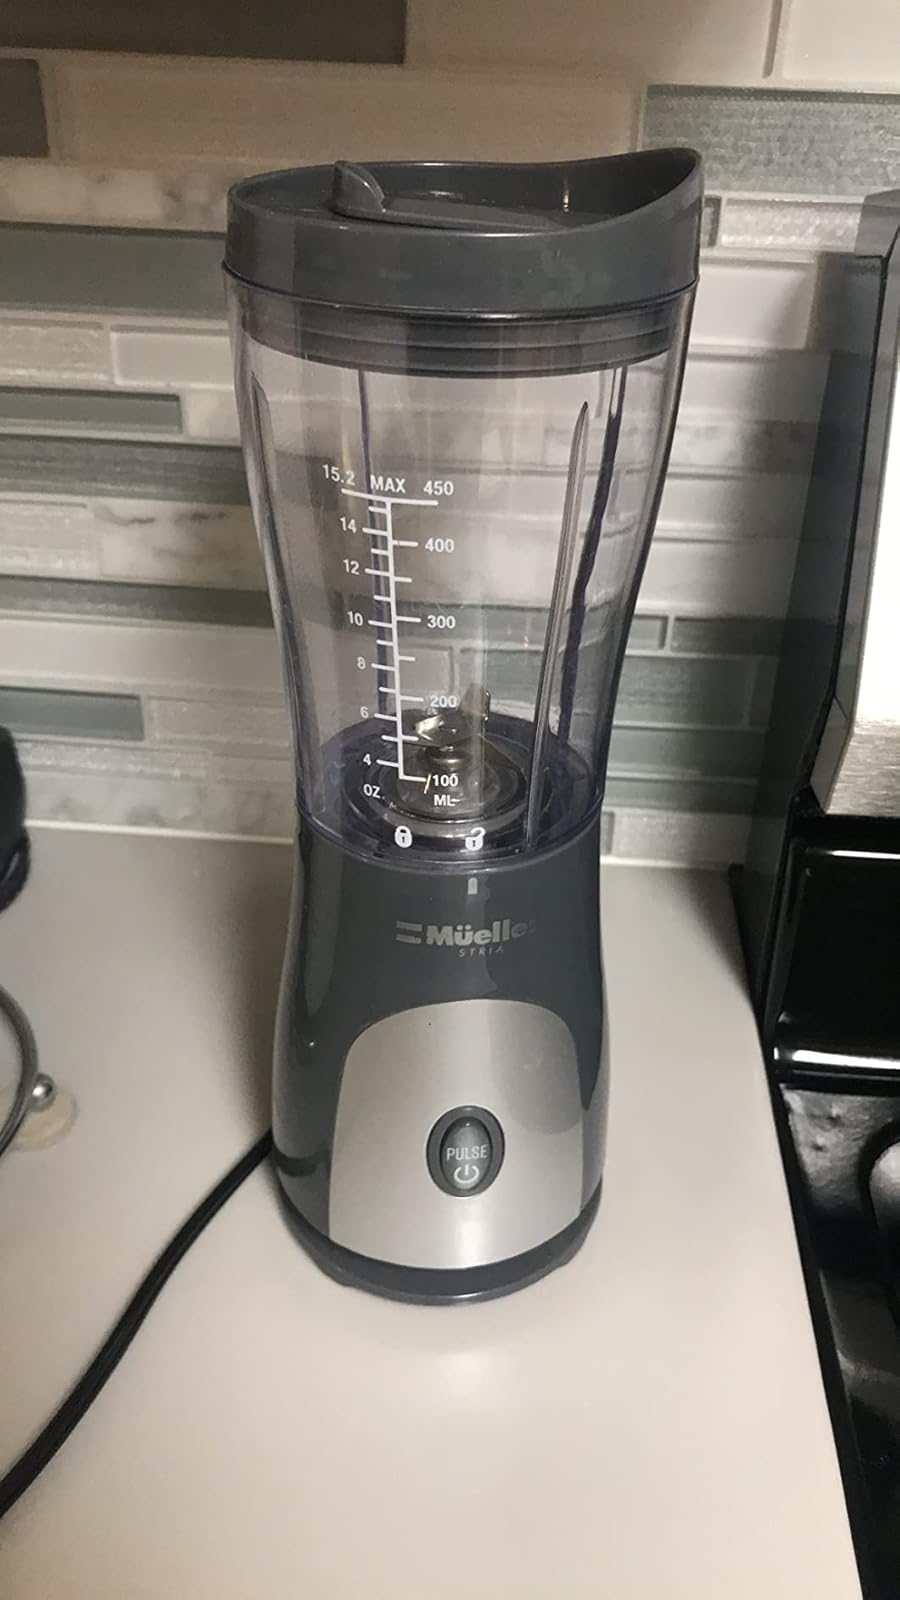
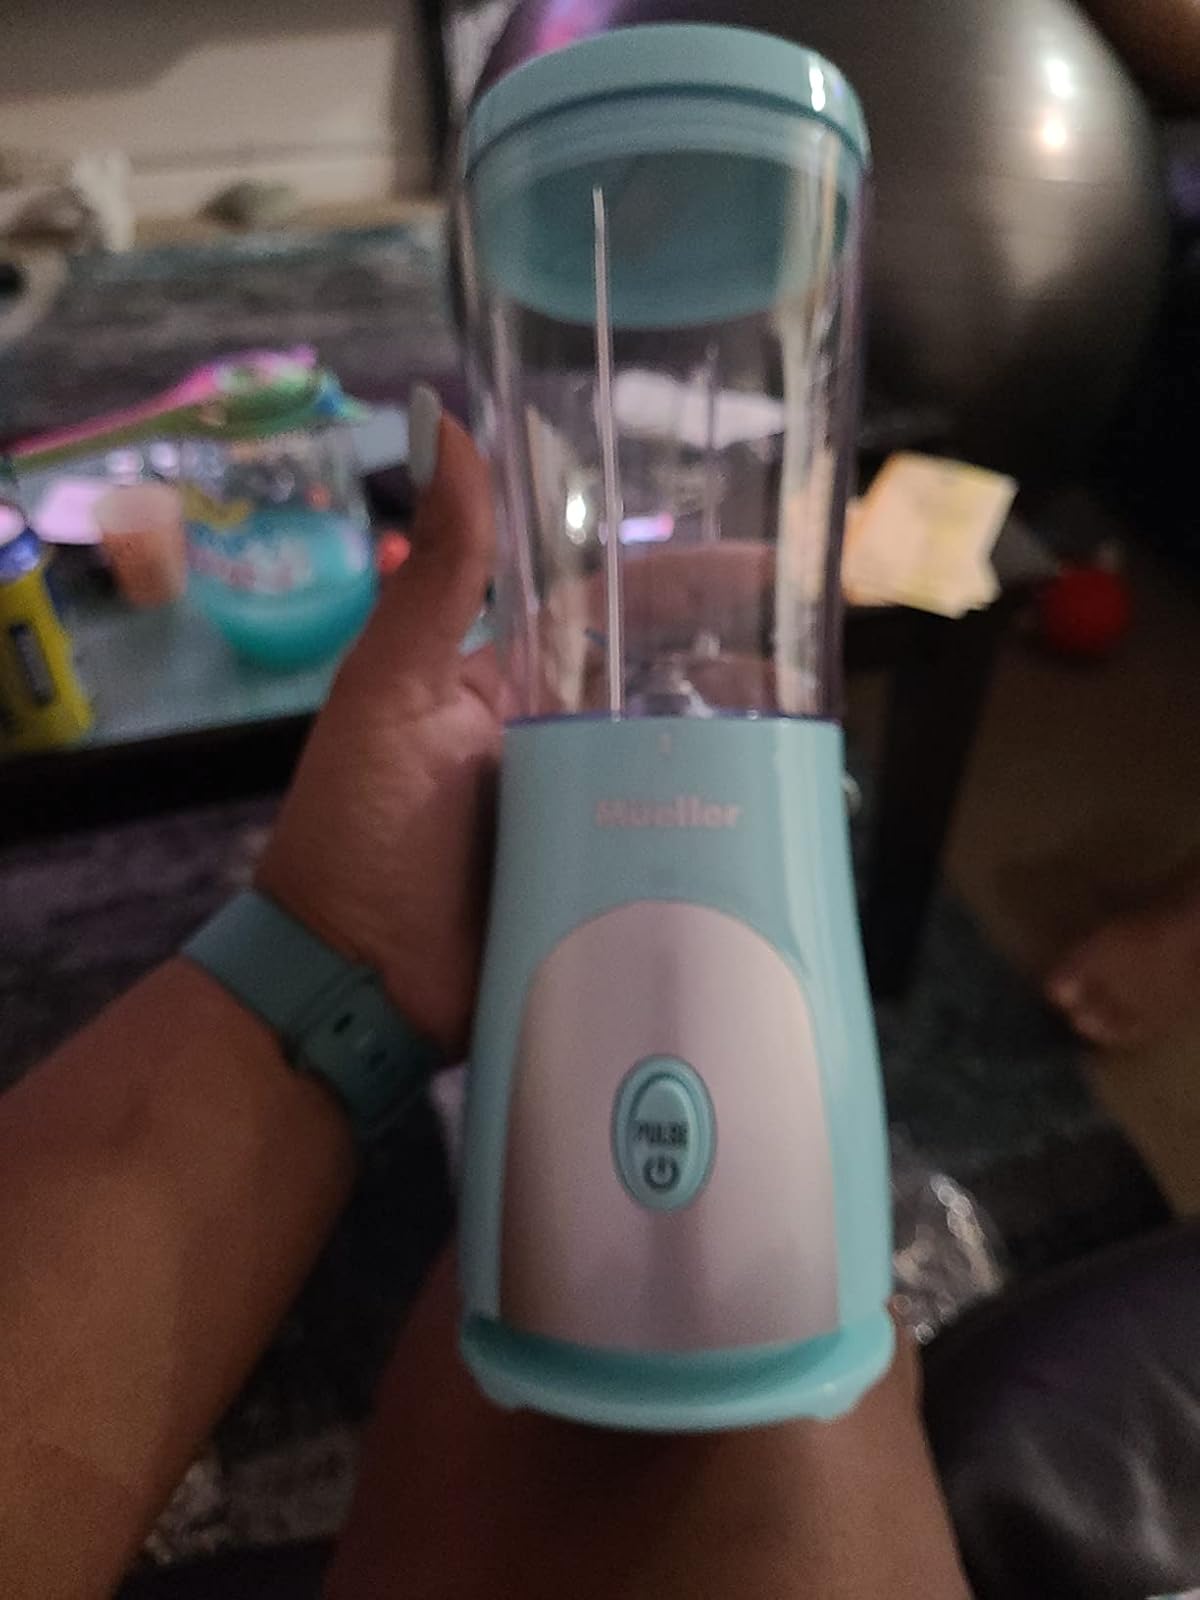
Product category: items_blender
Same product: no